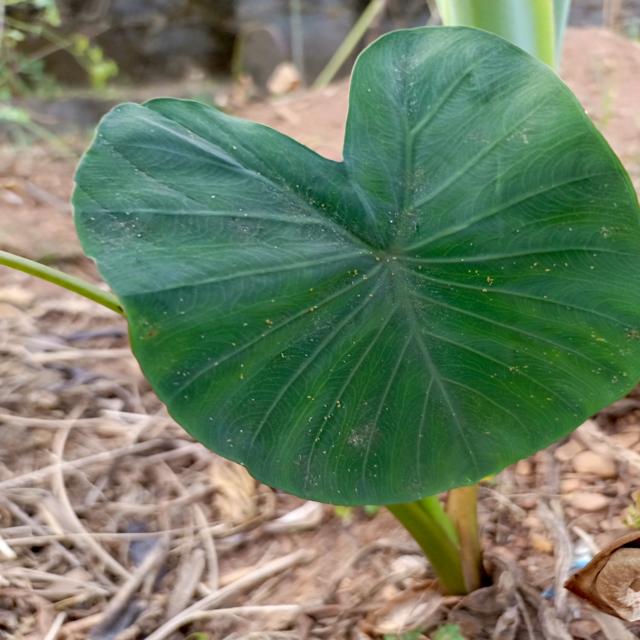
Label: Healthy